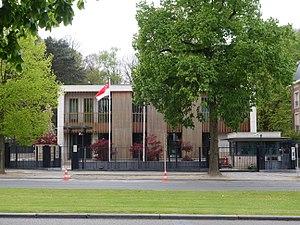
L'avenue Franklin Roosevelt est une avenue du sud de Bruxelles-ville, longeant le bois de la Cambre.